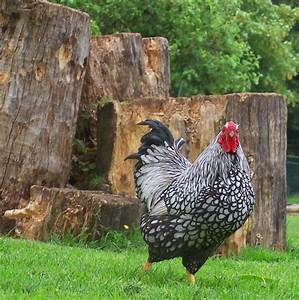
Label: gallina